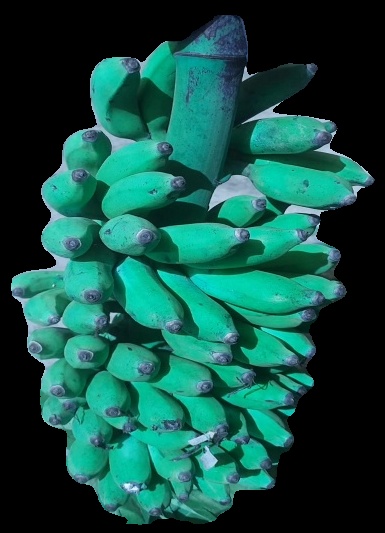
Variety: elakki-bale
Grade: grade3